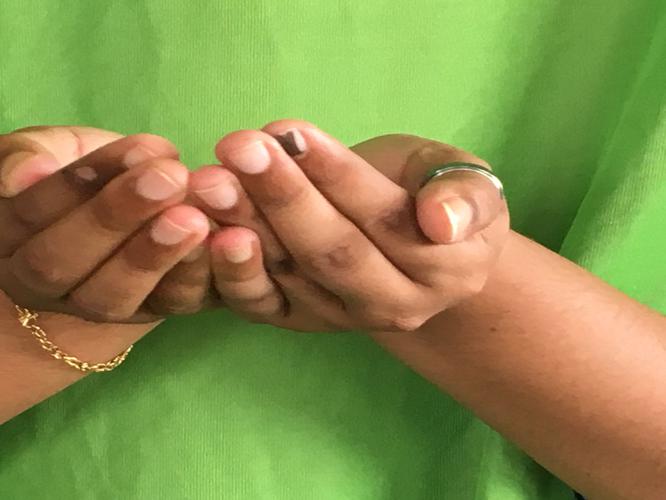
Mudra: Pushpaputa
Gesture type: double_hand